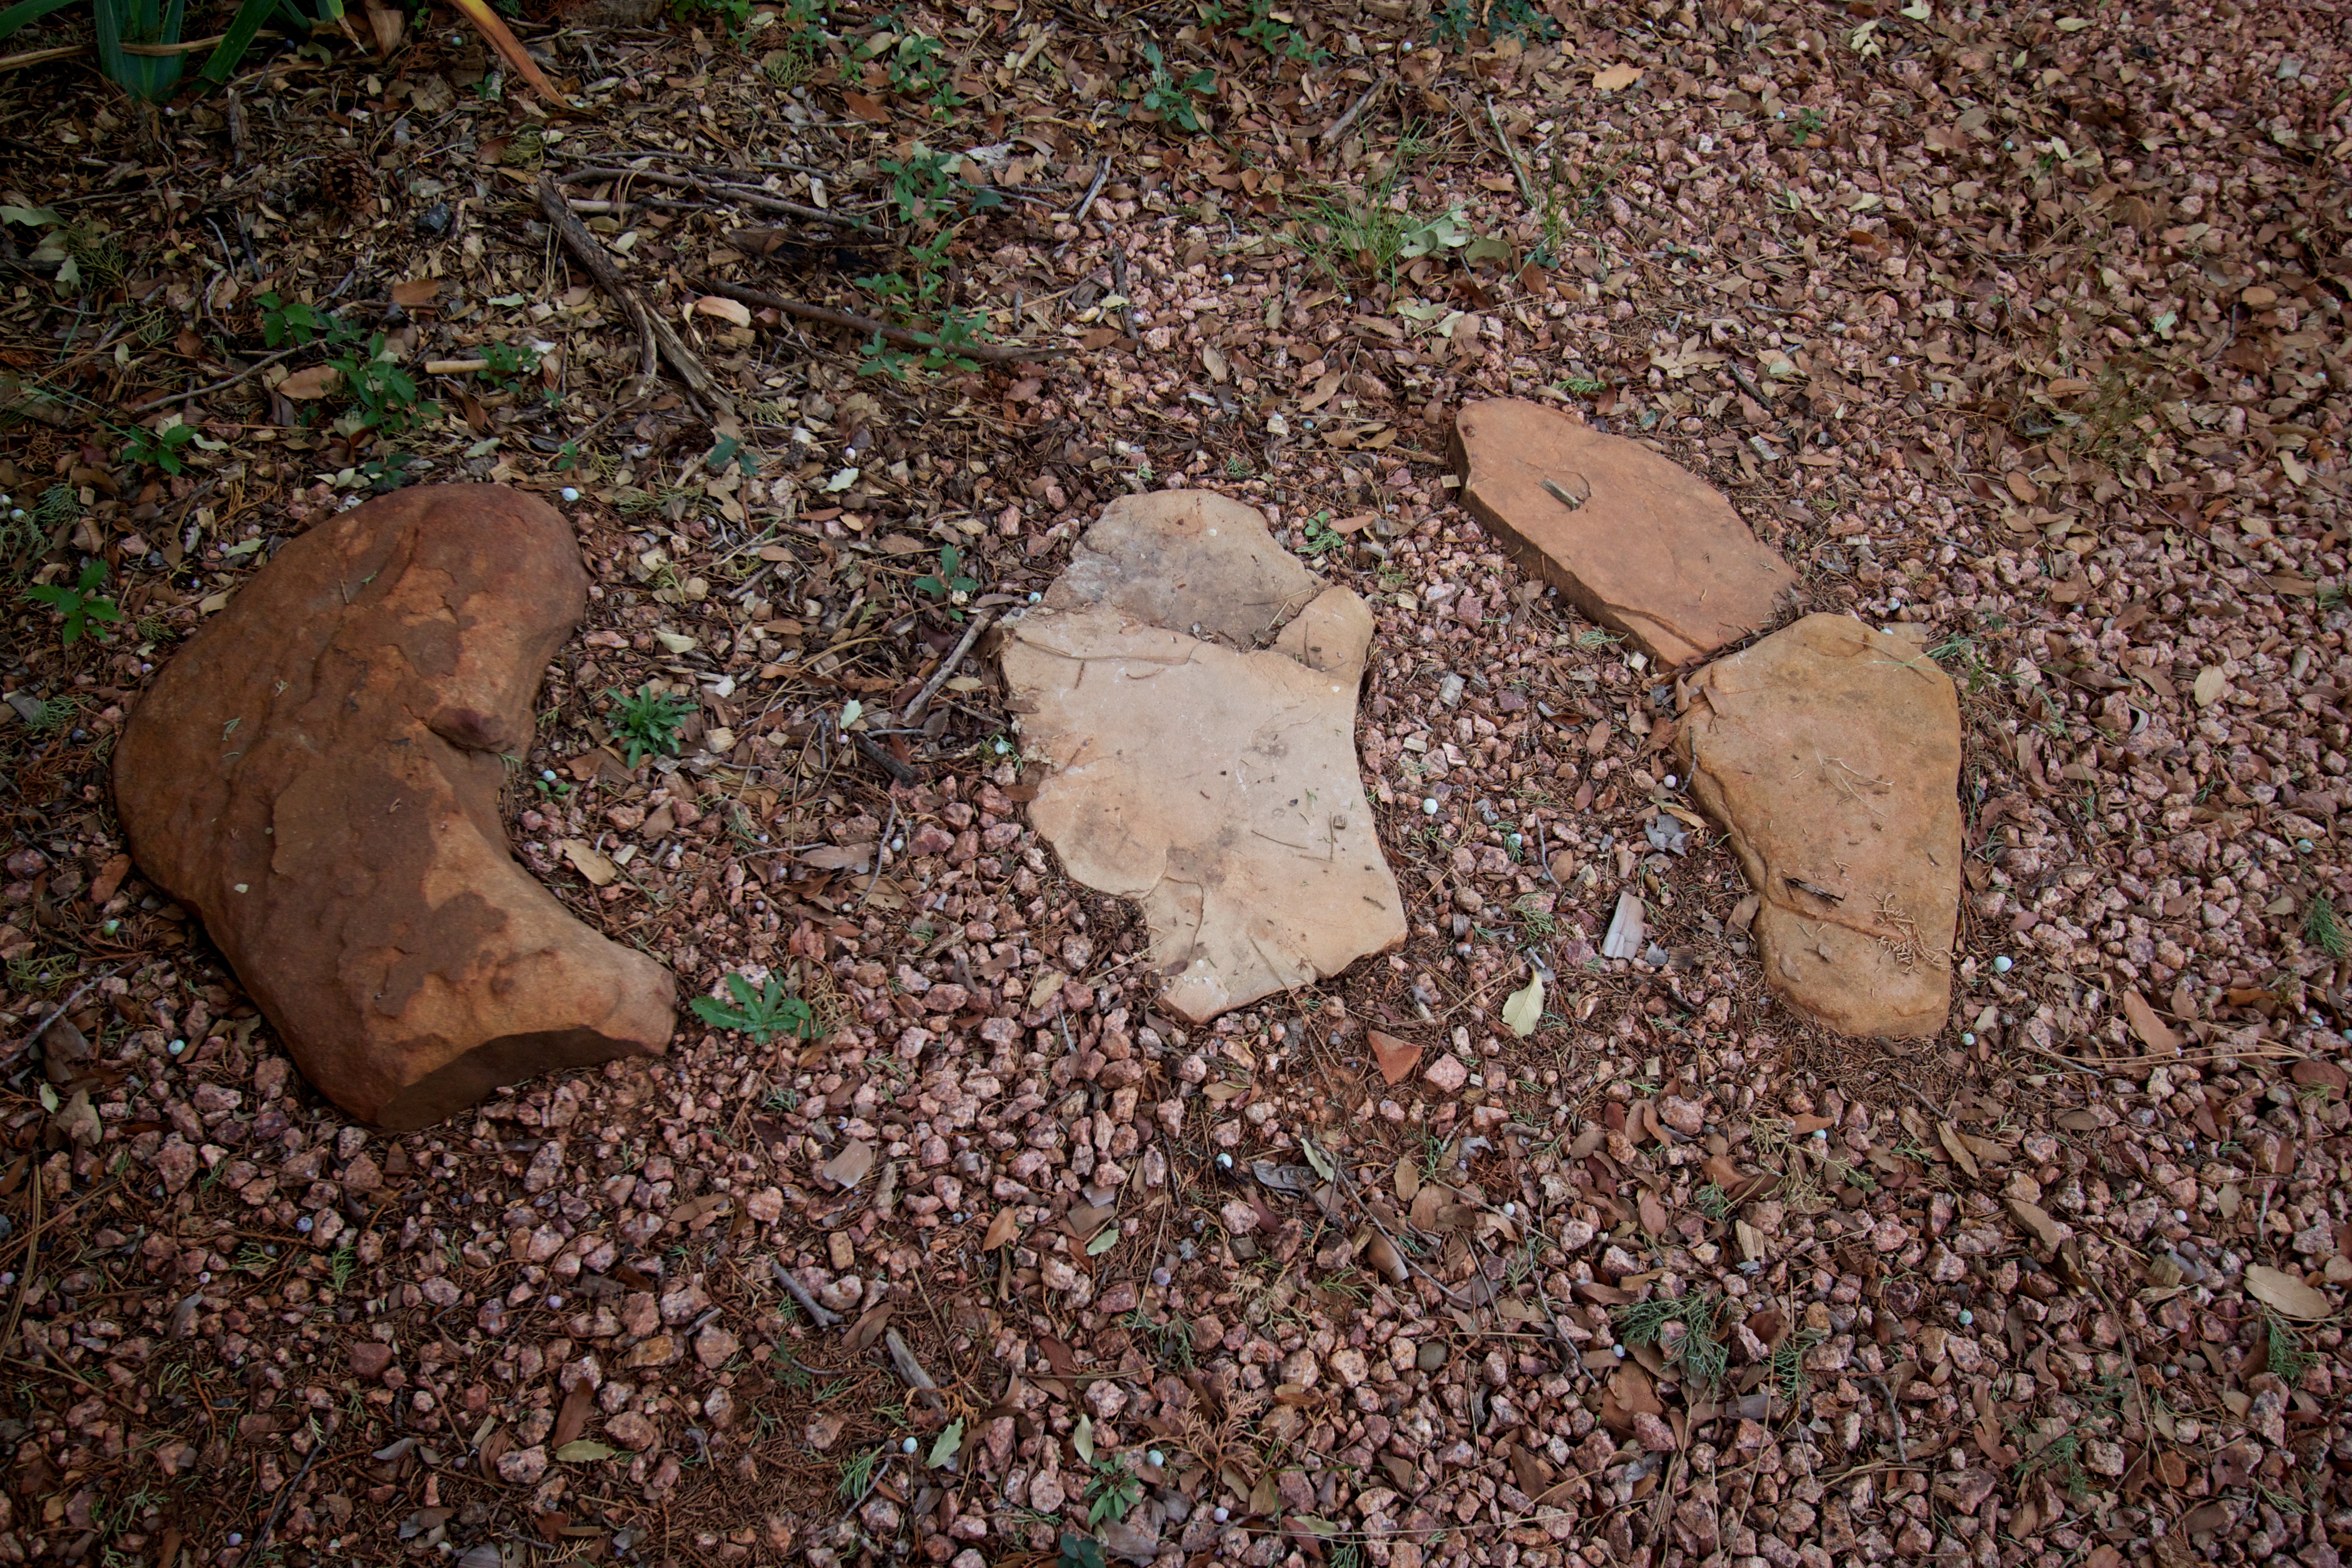
tree, rock, wood, lawn, leaf, autumn, soil